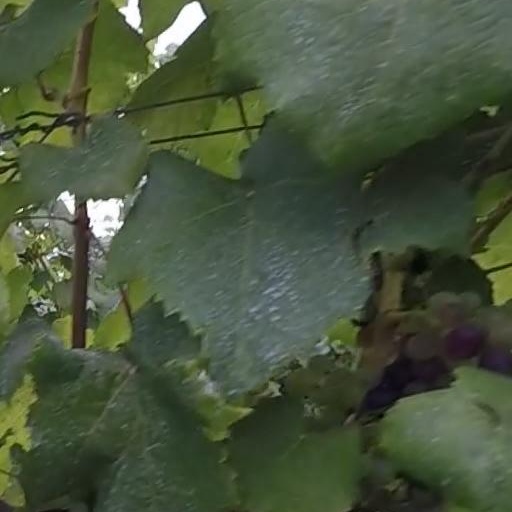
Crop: grape